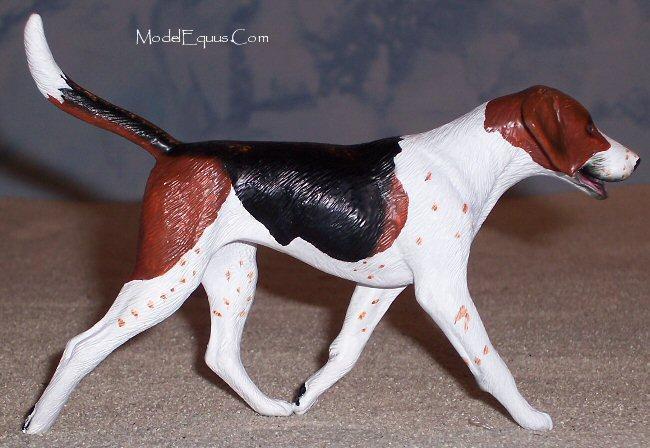
English_foxhound